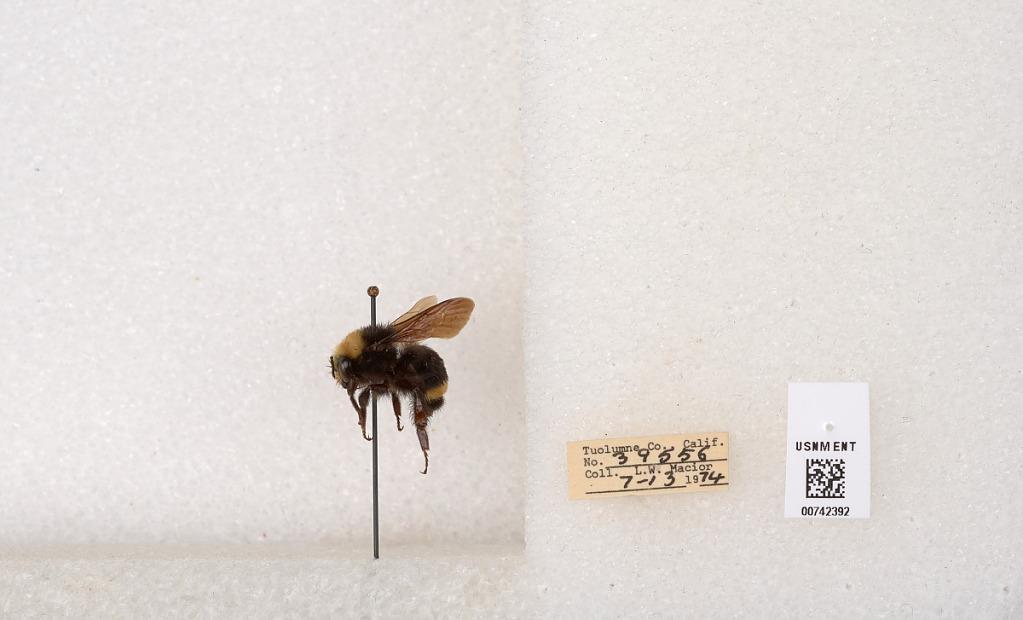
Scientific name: Bombus (Pyrobombus) vosnesenskii Radoszkowski
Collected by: L. Macior
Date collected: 1974-7-13
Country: United States
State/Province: California
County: Tuolumne
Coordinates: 38.0276, -119.955